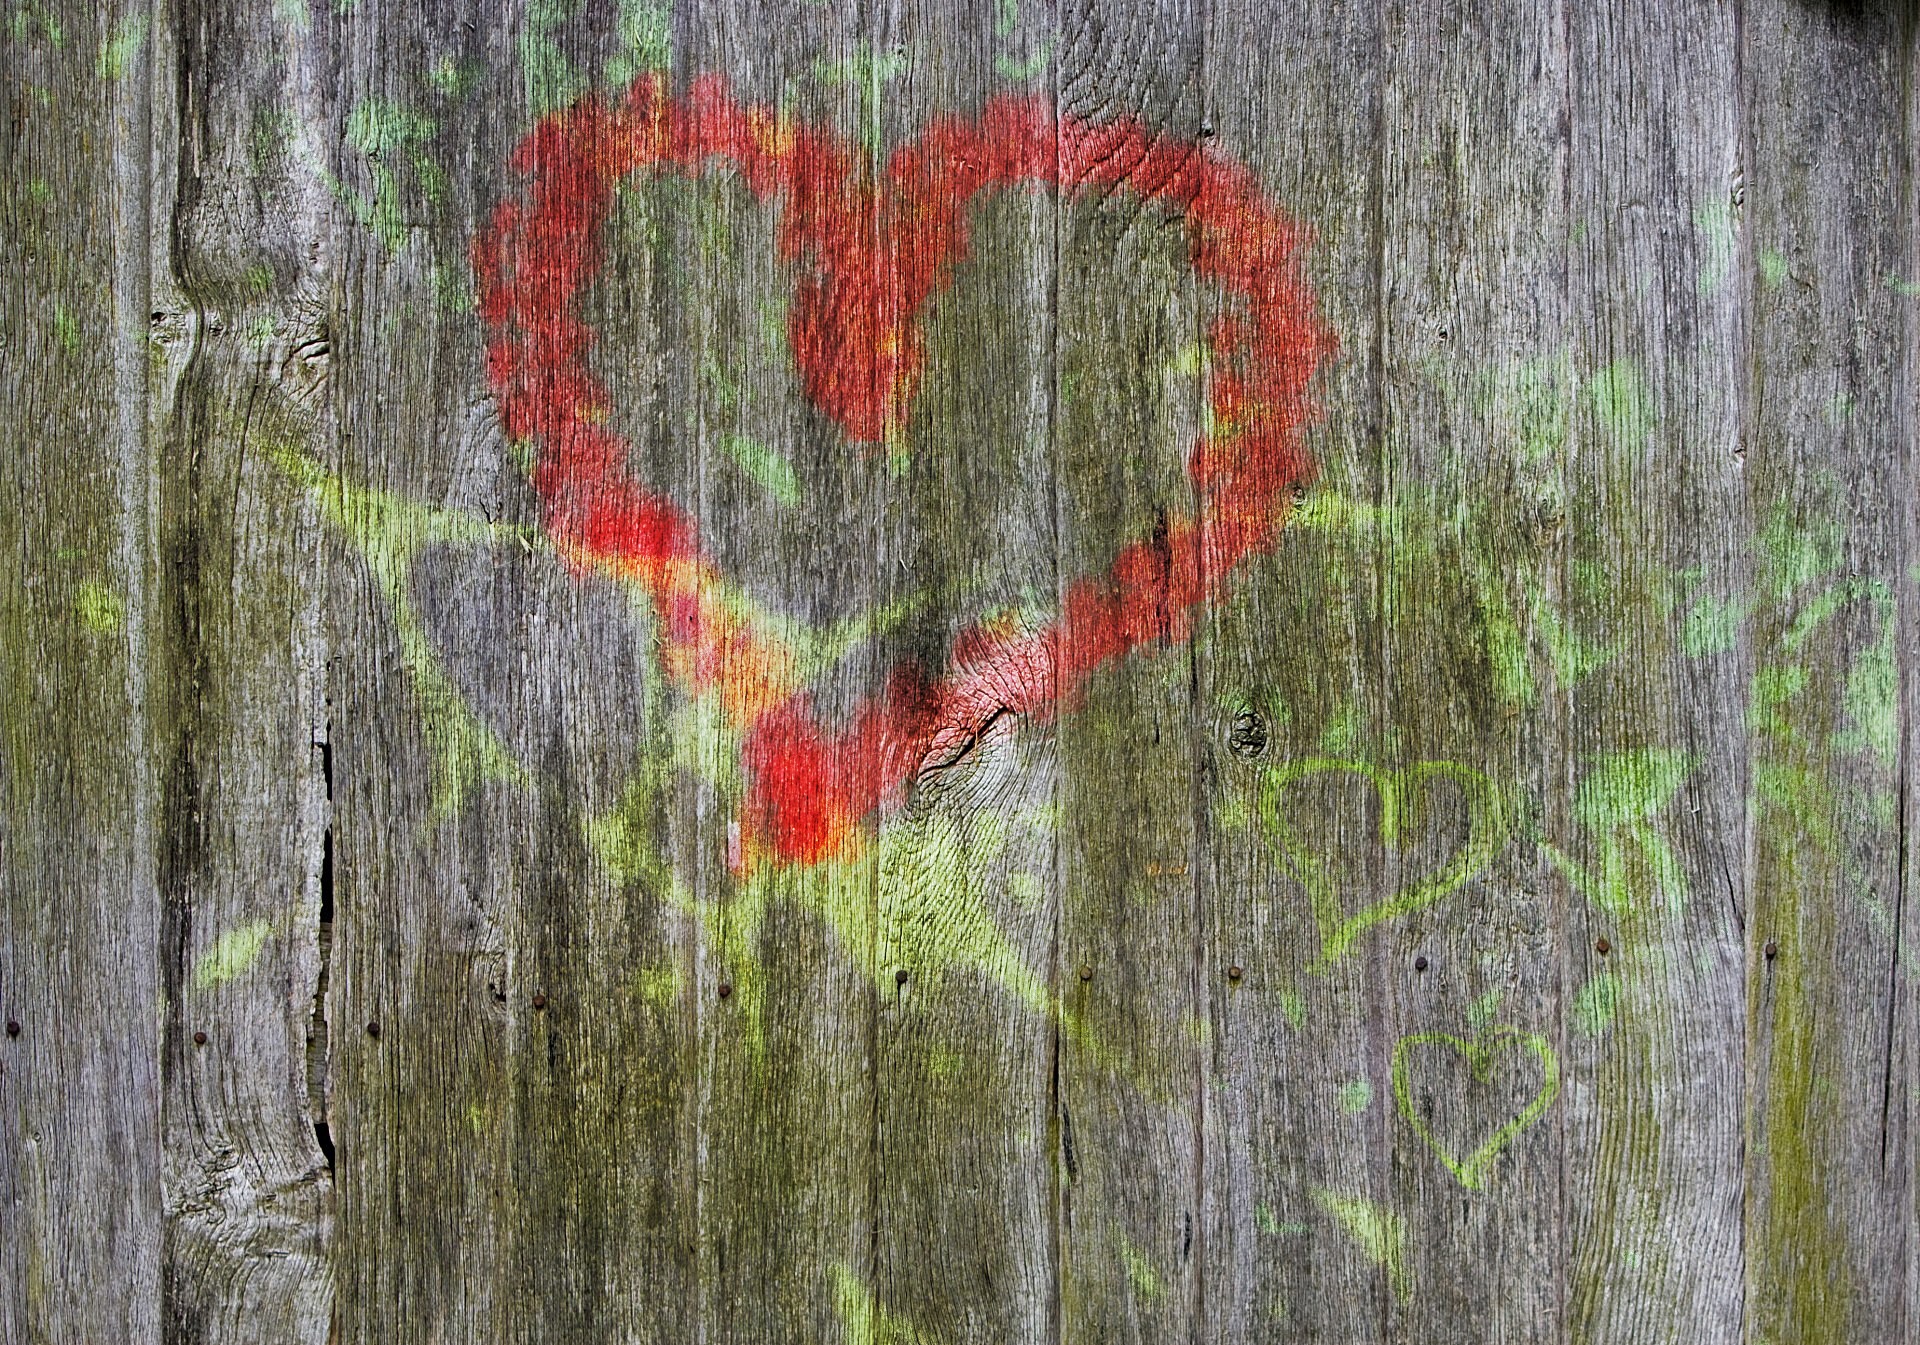
tree, structure, plant, wood, texture, leaf, flower, heart, green, red, autumn, flora, wooden structure, art, habitat, flowering plant, woody plant, land plant